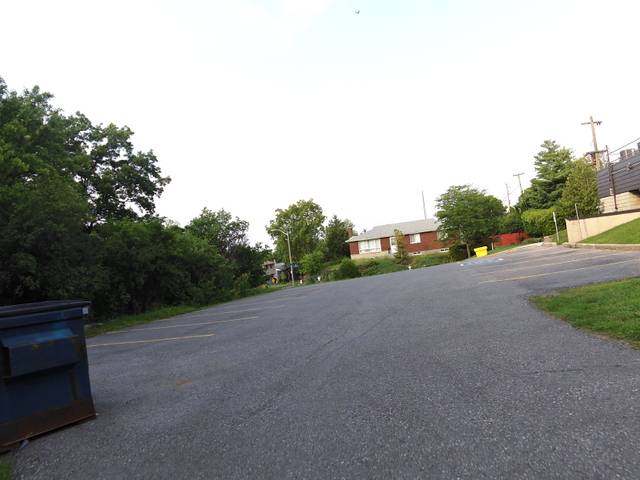
Region: Canada
Coordinates: 45.373, -75.74